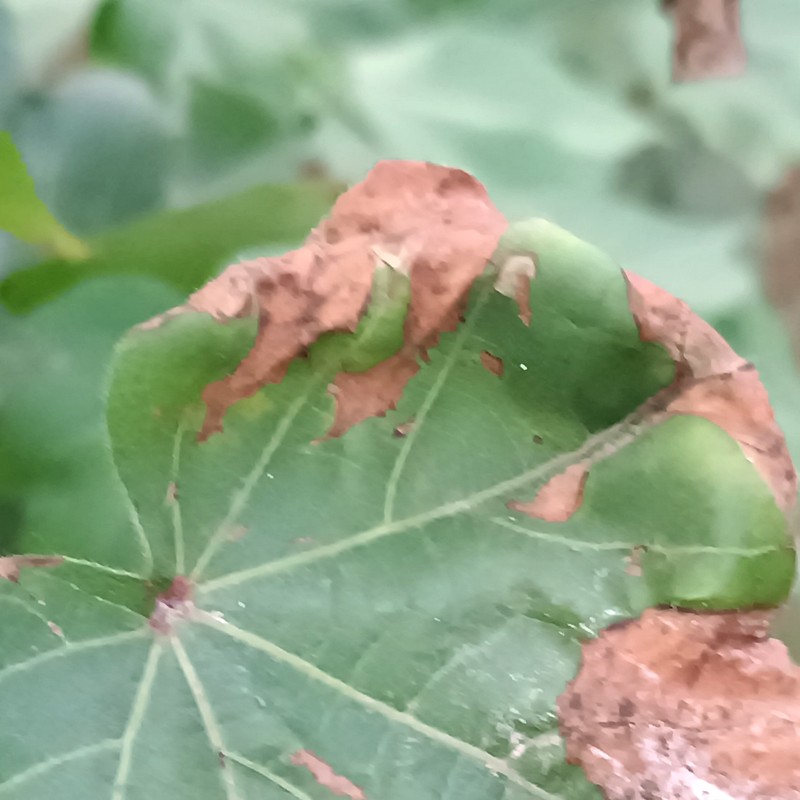
Label: Leaf Hopper Jassids